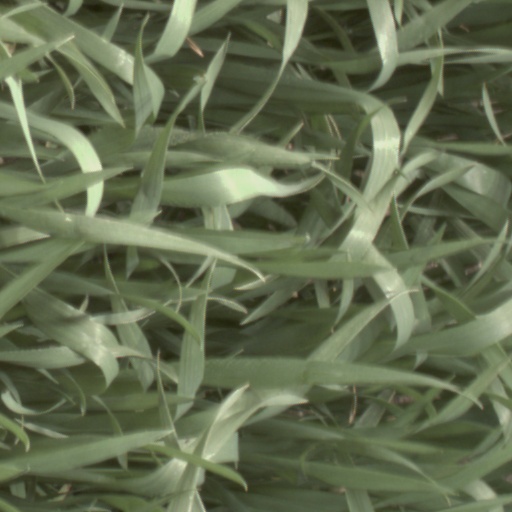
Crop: wheat